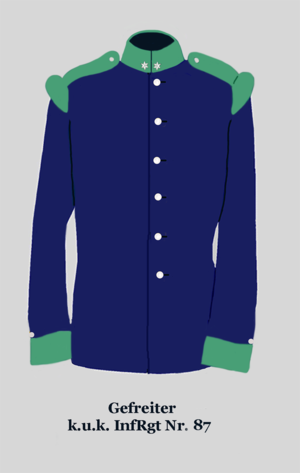
Soldat 1er classe du 87e régiment d'infanterie de l'armée Autriche-Hongroise (Régiment allmmande avec col droit en vert-mer et boutons en blanc